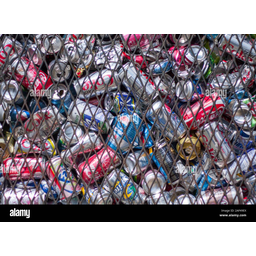
Label: metal